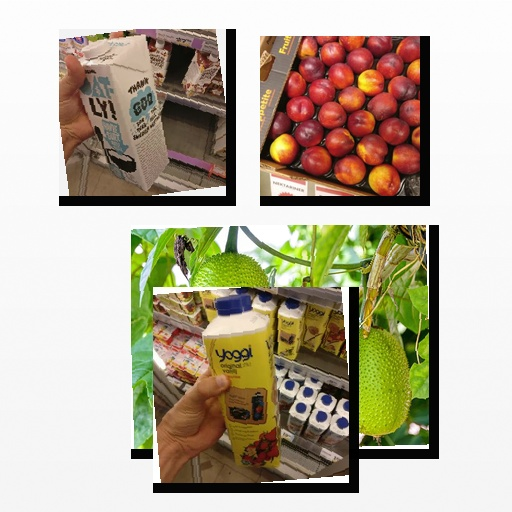
Food items: strawberry_yogurt, nectarine, spiny_gourd, oat_yogurt